Zeng (state)

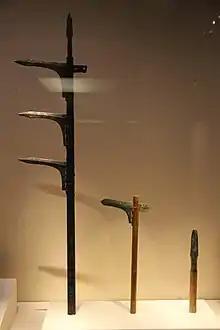
Triple dagger-axe ji from the state of Zeng

In most of the earliest Chinese historical annals, Sui was the only state mentioned in the actual area around Suizhou in Hubei during the time for Eastern Zhou. Based on a few relics in the 1930s where the state of Zeng was mentioned, historian started to speculate that another state also existed in the area at the same time.